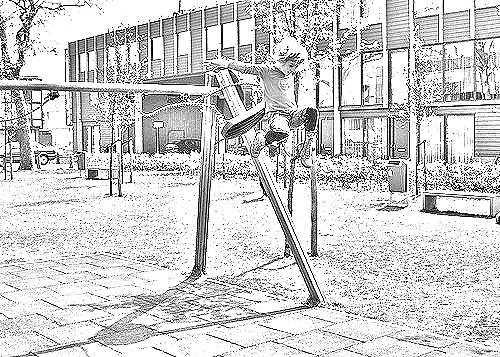
Portrait style: Sketch Portrait